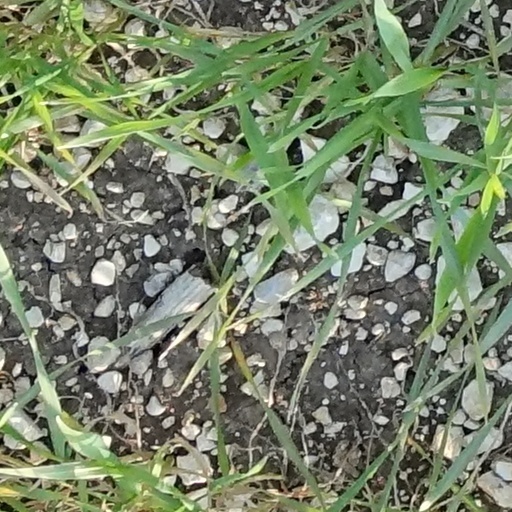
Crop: wheat